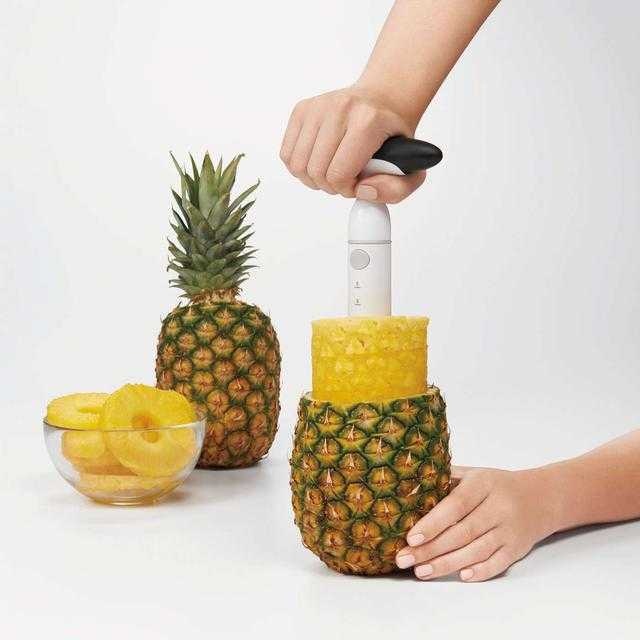
Label: Pineapple